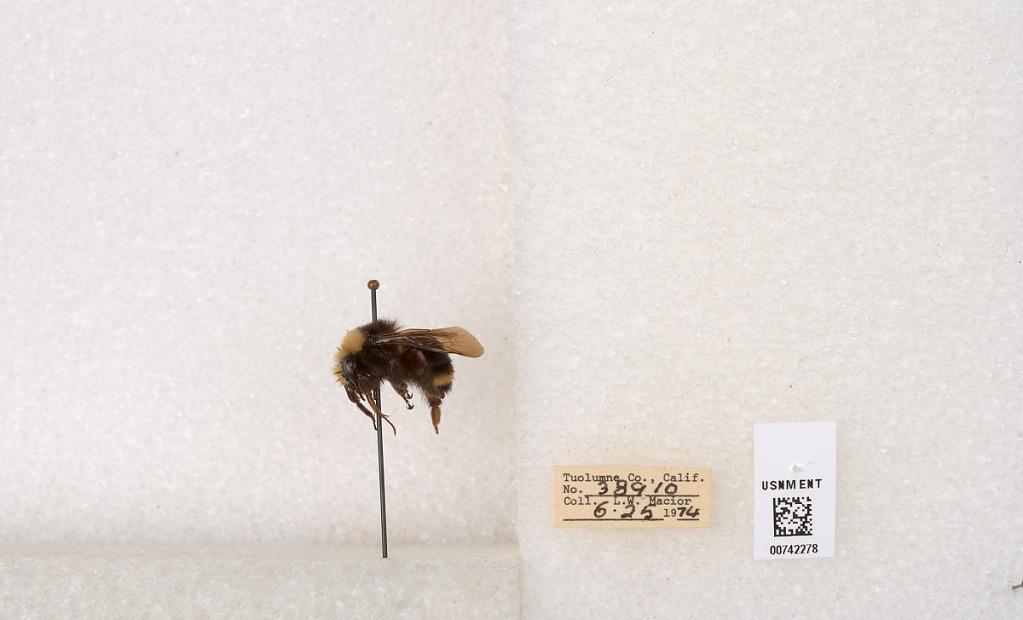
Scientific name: Bombus (Pyrobombus) vosnesenskii Radoszkowski
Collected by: L. Macior
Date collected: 1974-6-25
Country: United States
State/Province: California
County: Tuolumne
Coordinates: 38.0276, -119.955